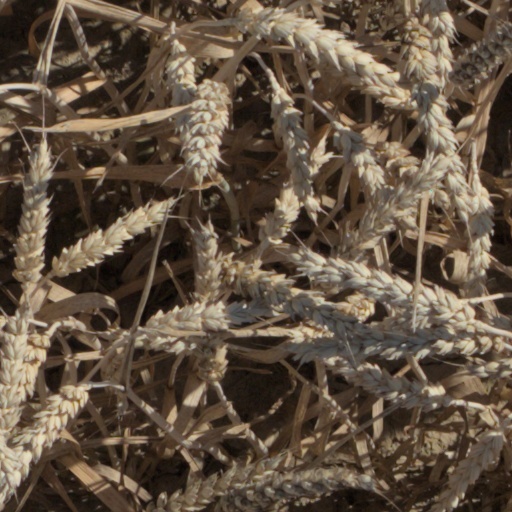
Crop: wheat